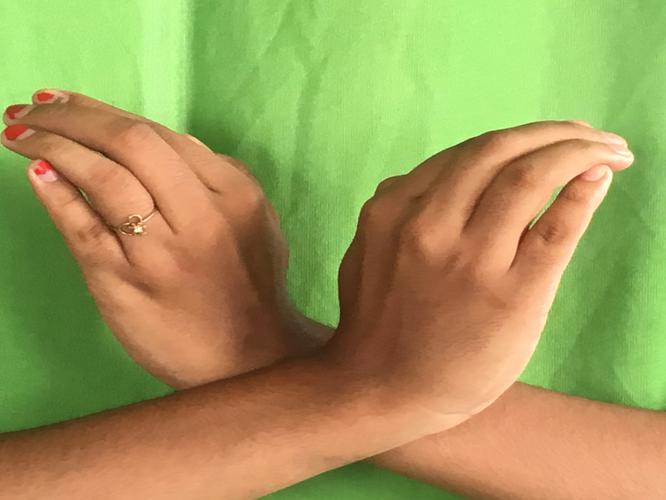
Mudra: Nagabandha
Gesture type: double_hand